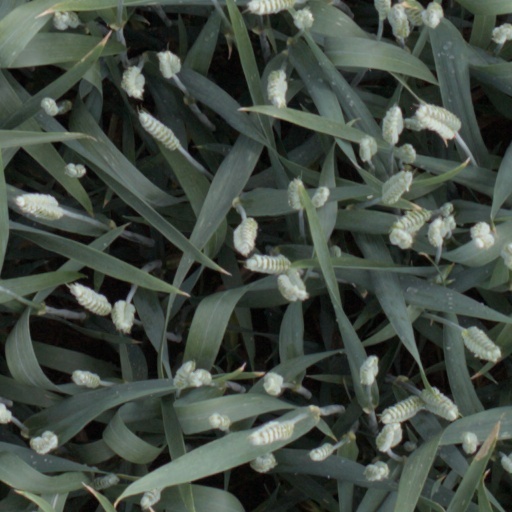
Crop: wheat